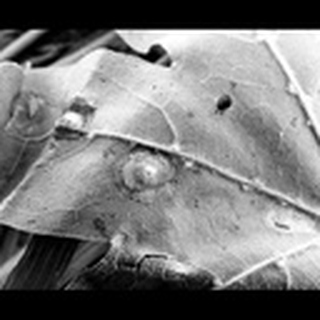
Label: cotton_target_spot